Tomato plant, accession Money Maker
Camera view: horizontal (90 deg, fisheye); turntable rotation: 330 degrees
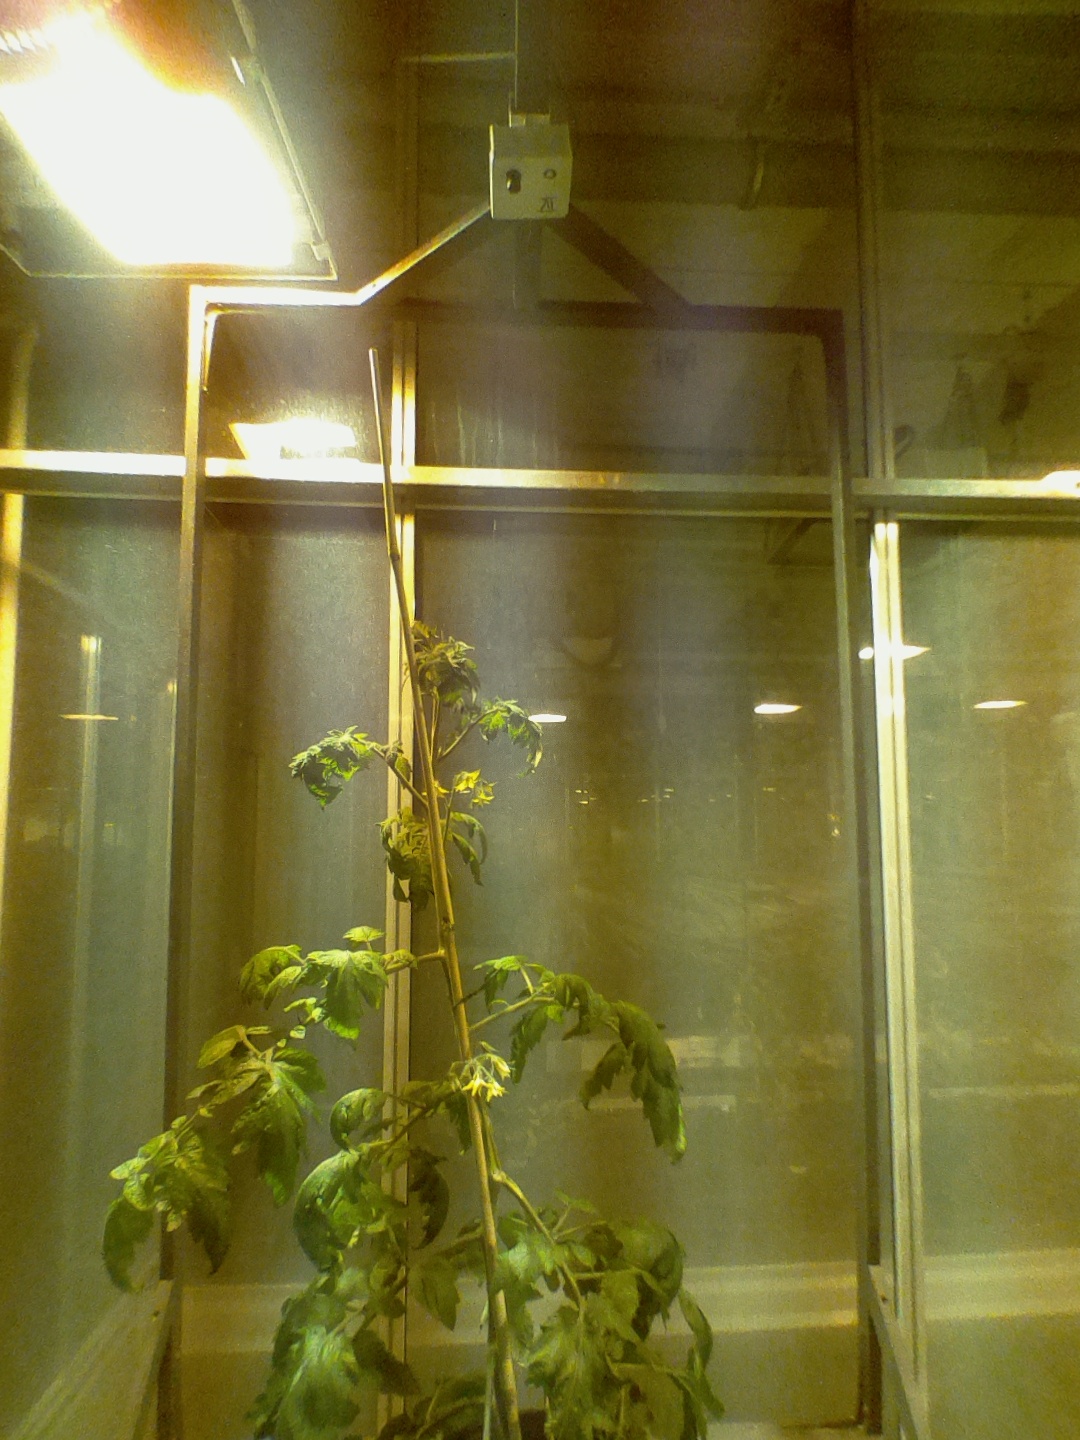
BBCH growth stage 68: Full flowering, 80%-90% of flowers open, more petals falling